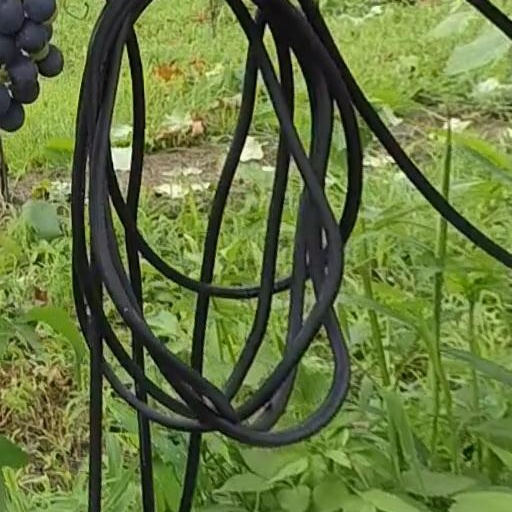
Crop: grape